List of town tramway systems in Belarus

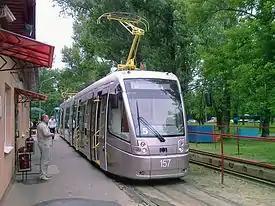
A modern tramway AKSM-843 in Minsk

This article shows a list of town tramway systems in Belarus. It includes all known tram systems in Belarus, past and present; cities with currently operating systems, and those systems themselves, are indicated in bold and blue background colored rows. Those tram systems that operated on other than standard gauge track (where known) are indicated in the 'Notes' column.